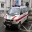
Label: ambulance